Louis H. Carpenter

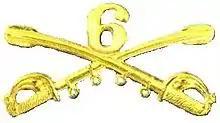
6th Regiment United States Cavalry insignia

In July 1861, during his junior year, Carpenter dropped out of Dickinson College and joined the "Fighting Sixth" Cavalry Regiment. He became a private in the Union Army, which later became known as the Army of the Potomac. Carpenter was trained as an infantry soldier, who was also capable of riding a horse to the battlefield, and as a mounted scout. As a "horse soldier", Carpenter and others like him had a steep learning curve; it proved difficult and frustrating during the first year of the conflict. He participated in the Peninsula Campaign and chased Jeb Stuart's cavalry, which went completely around the Union Army (June 13–15, 1862). The Union cavalry commanders and men were nonplussed by the Confederates, who mounted a superior cavalry in the early days of the war.